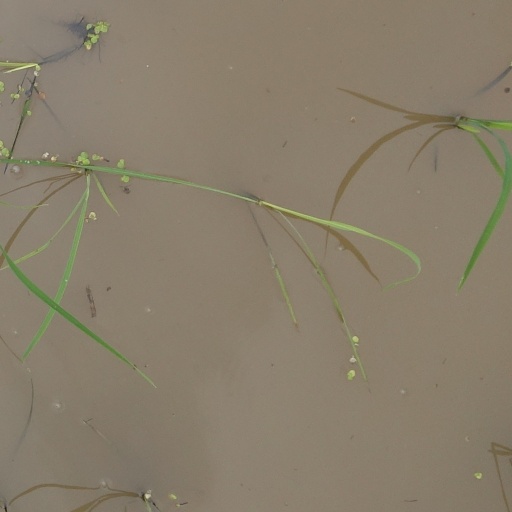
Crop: rice